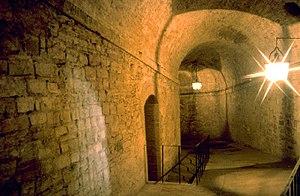
La Rocca Paolina est le nom d'une forteresse qui domina pendant plus de trois siècles la cité de Pérouse en Ombrie.
L'histoire de l'Ombrie concerne les faits historiques relatifs à l'Ombrie, région de l'Italie centrale.